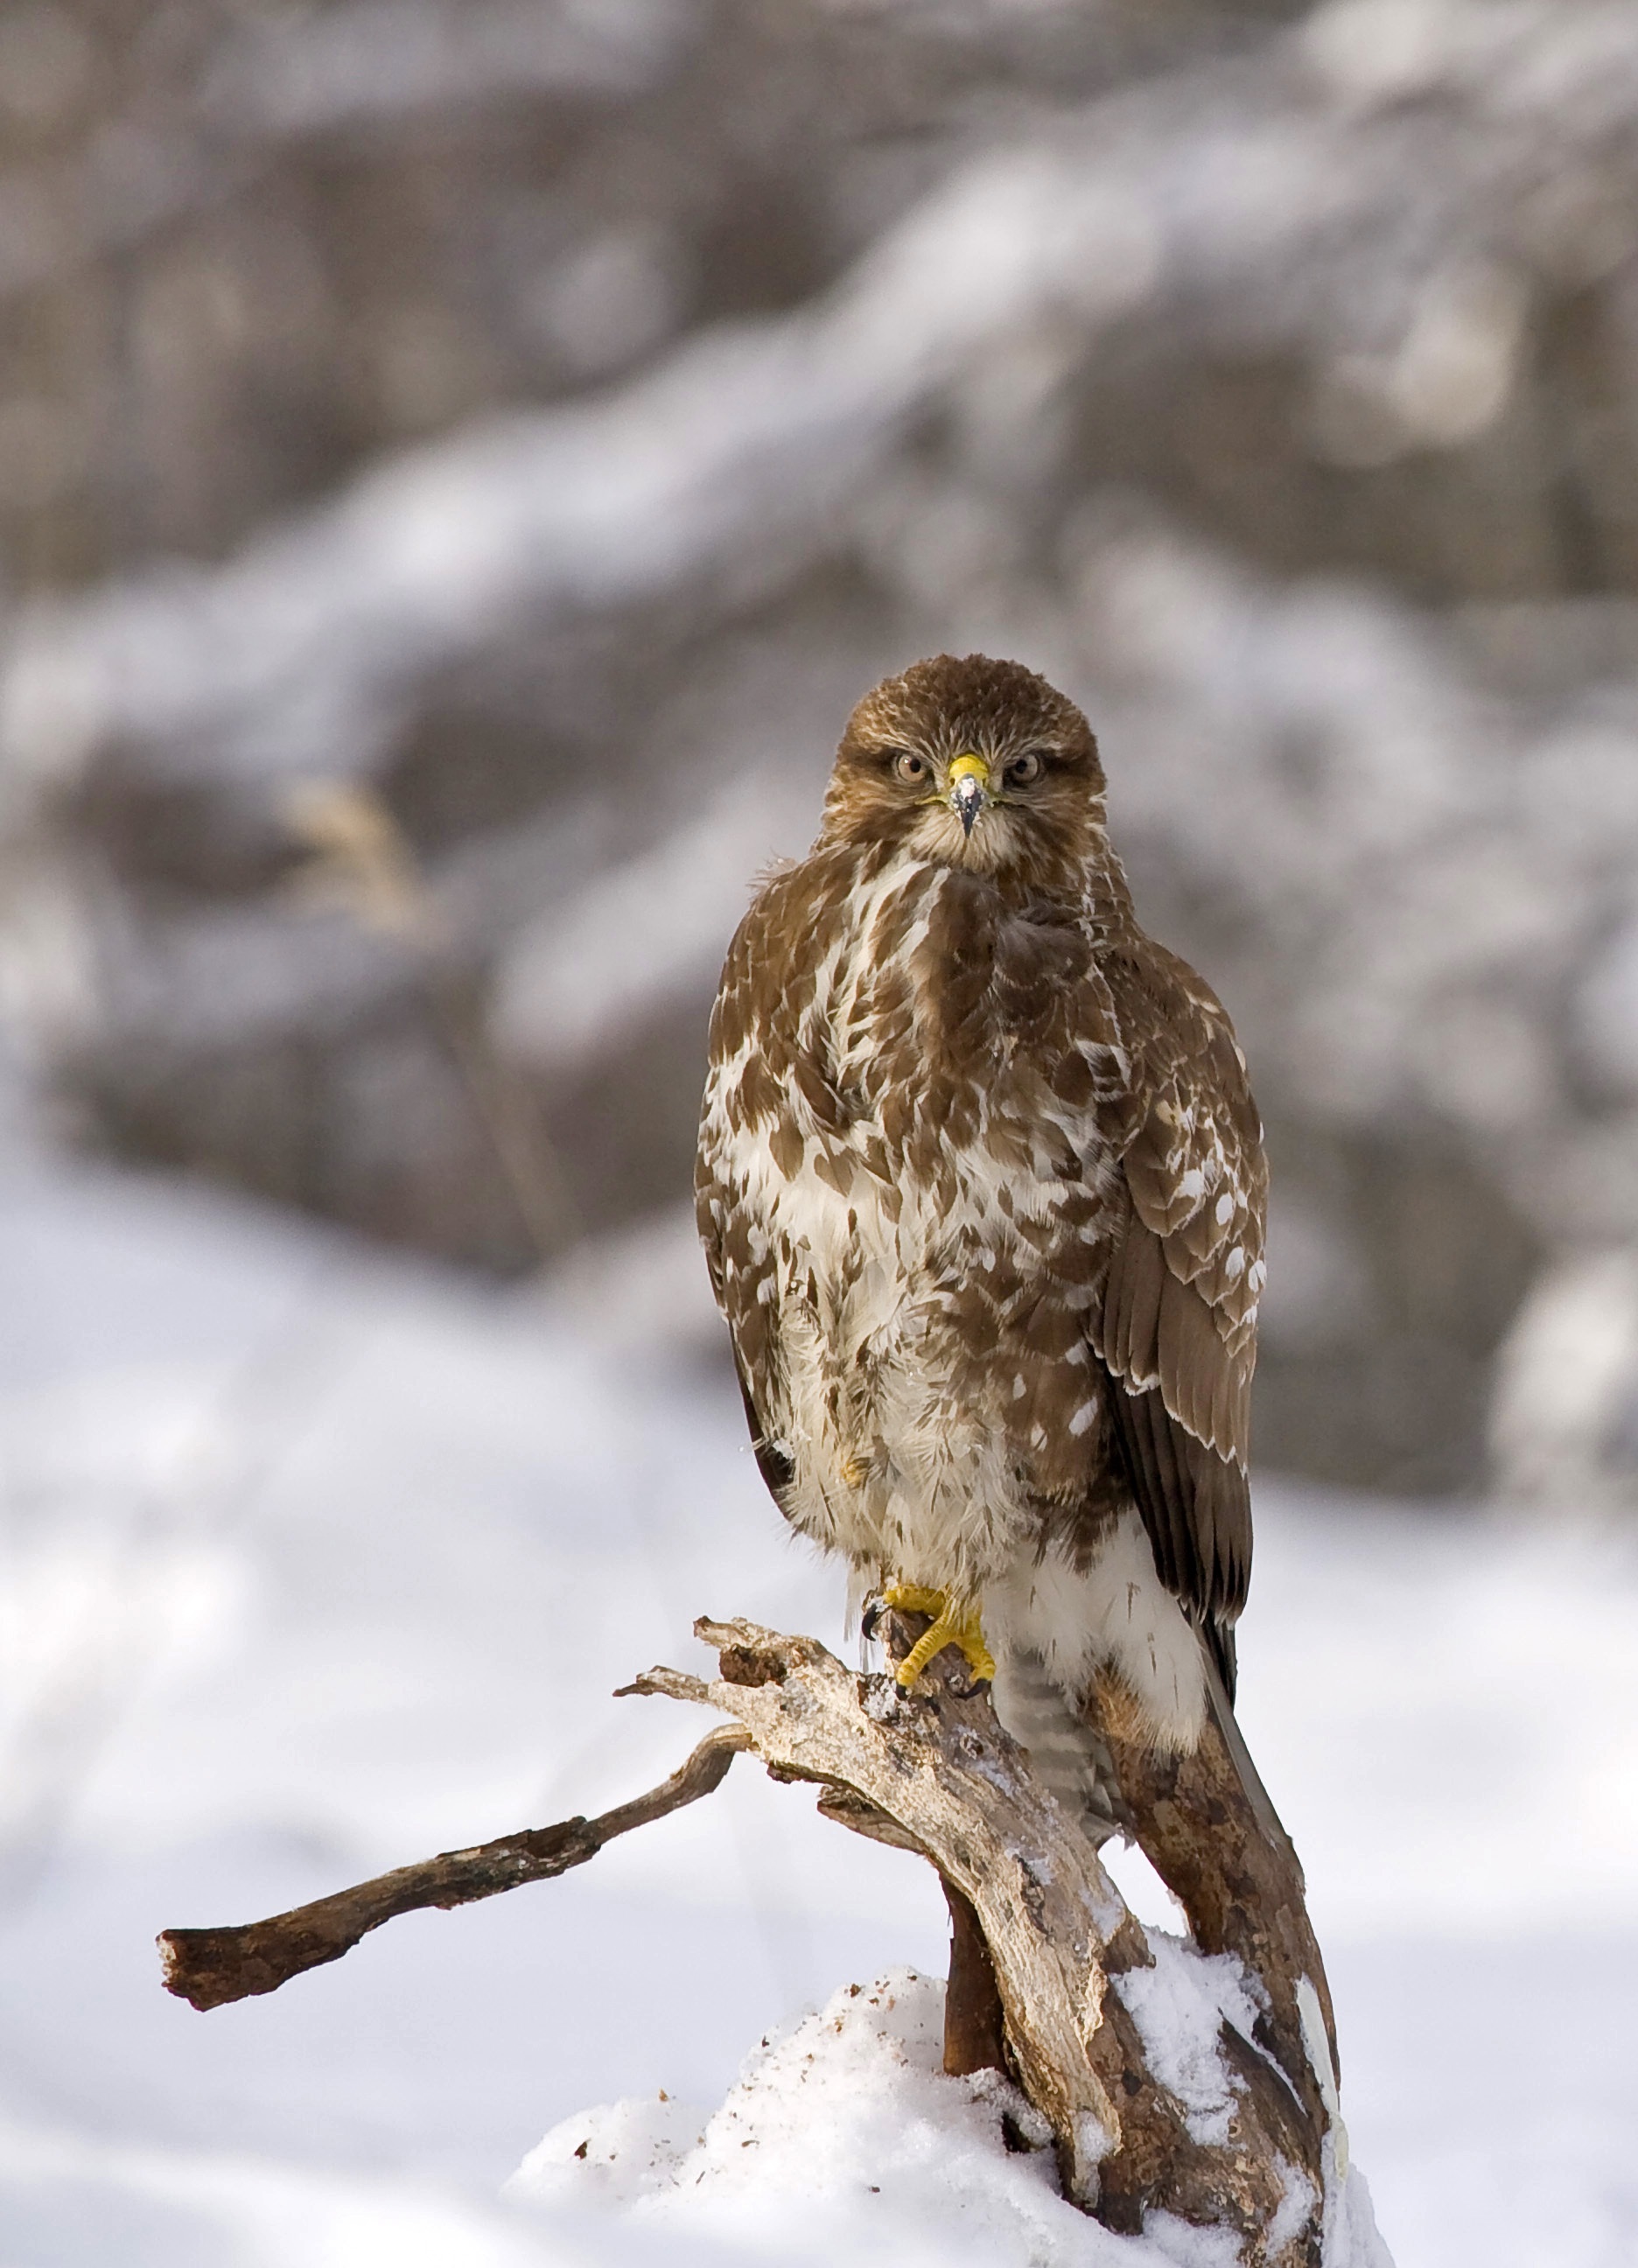
tree, nature, snow, winter, bird, wing, wildlife, beak, eagle, predator, hawk, fauna, bird of prey, vertebrate, buzzard, buteo buteo